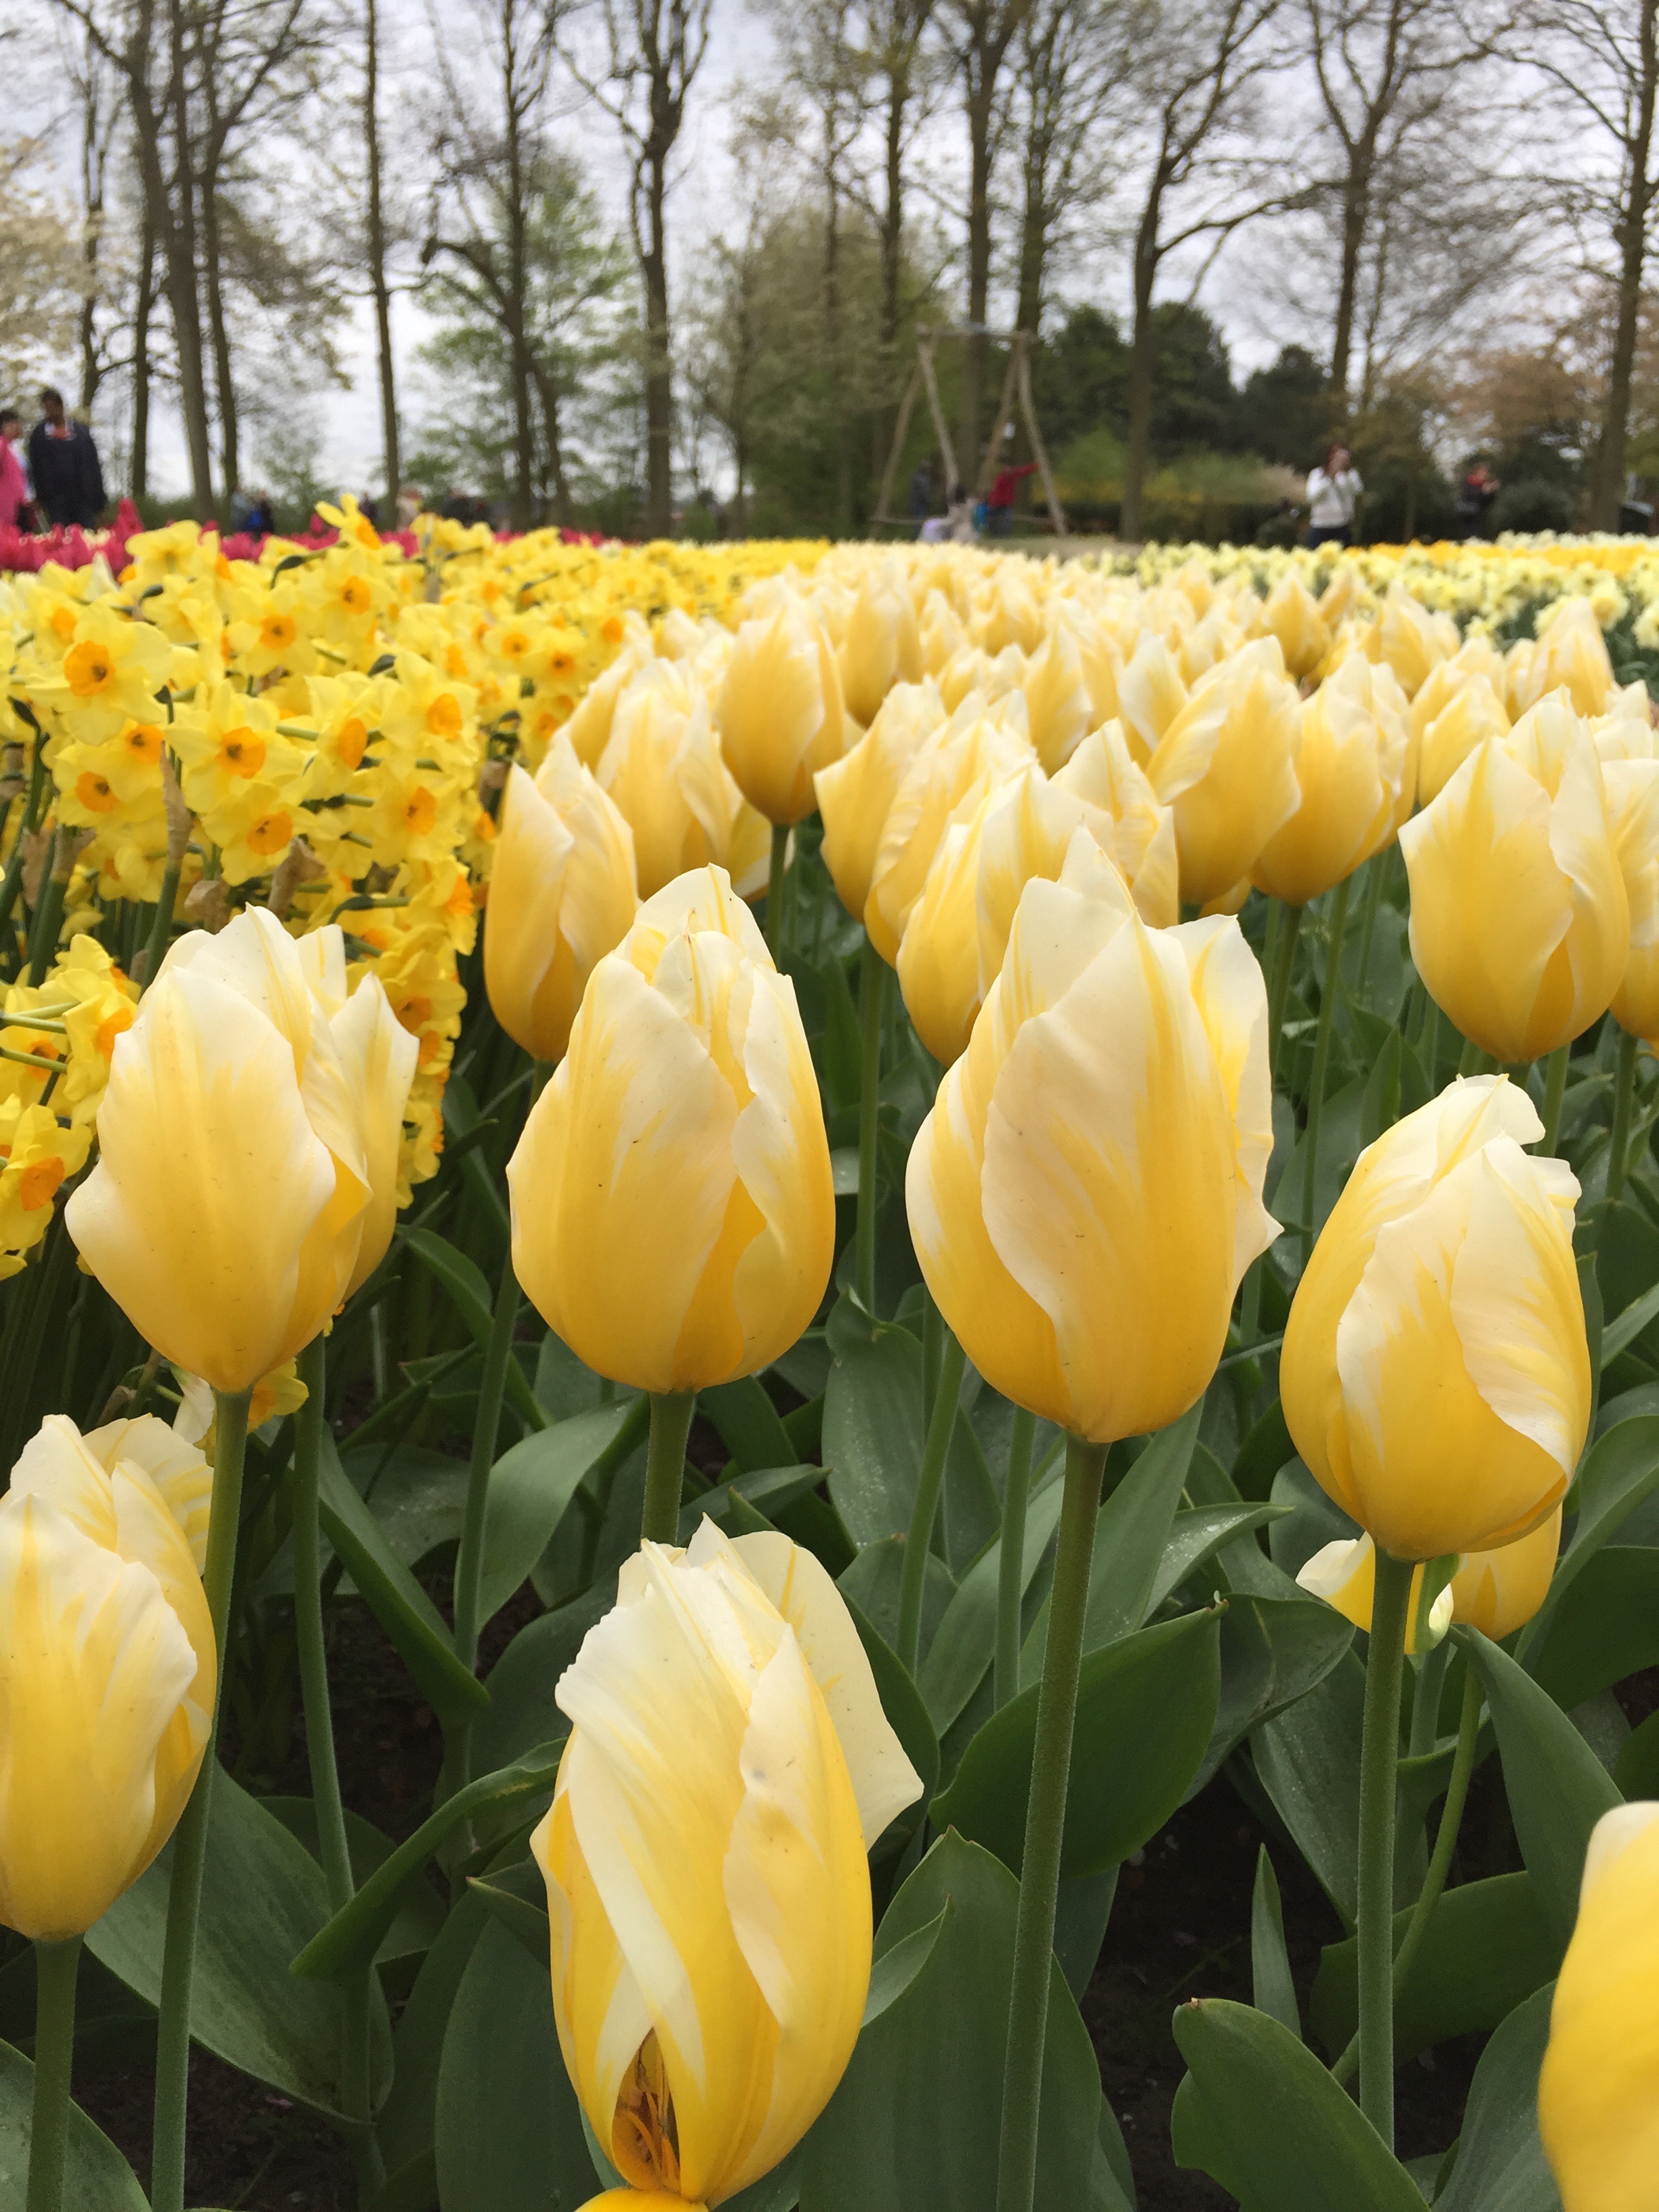
plant, flower, petal, tulip, yellow, flowering plant, lily family, land plant